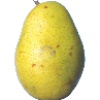
Label: Pear Monster 1